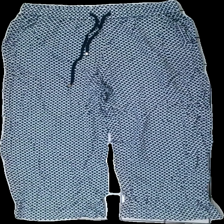
View: front
Type: Trousers
Category: Ladies
Brand: Holly And Whyte (Lindex)
Colors: Blue, White
Material: 100% viscose
Pattern: Geometric print
Cut: Regular
Size: 40
Season: All
Damage location: bottom right
Damage 2 location: bottom left
Price range: <50
Recommended usage: Export
Description: byxor med rutor med runda kanter i ett mönster över hela, nopprig mellan benen